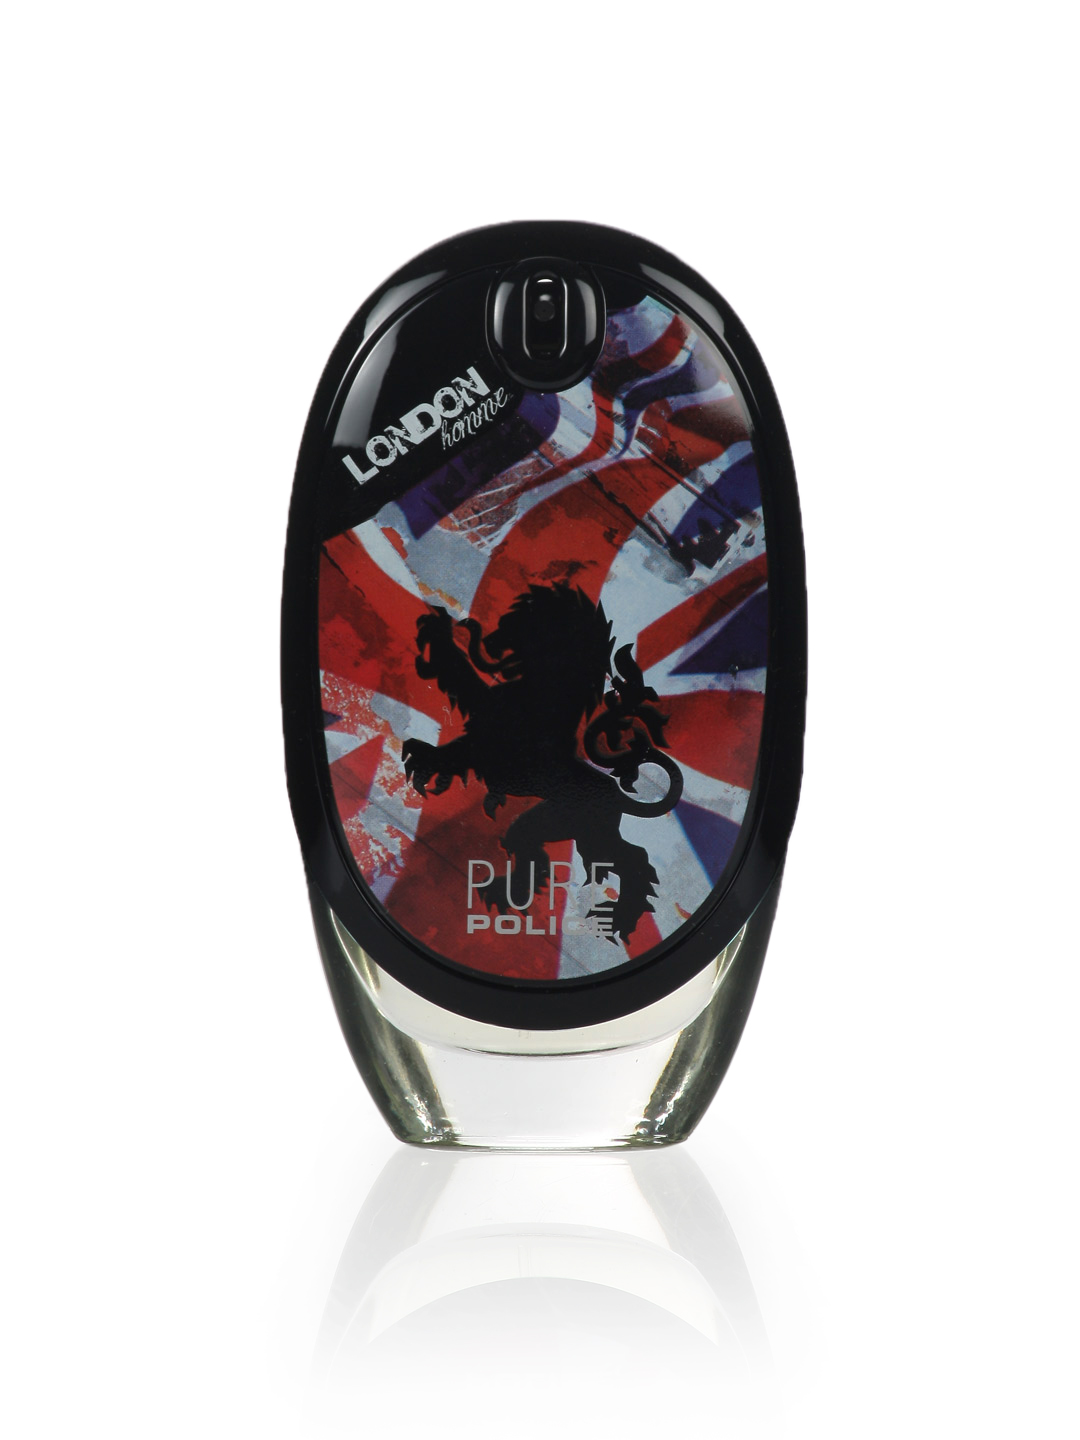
Police Pure Men Perfume
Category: Personal Care / Fragrance / Perfume and Body Mist
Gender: Men
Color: Navy Blue
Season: Spring 2017
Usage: Casual